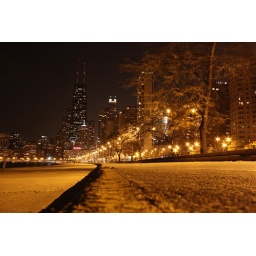
This was taken along the bike path just south of the chess tables near north ave.